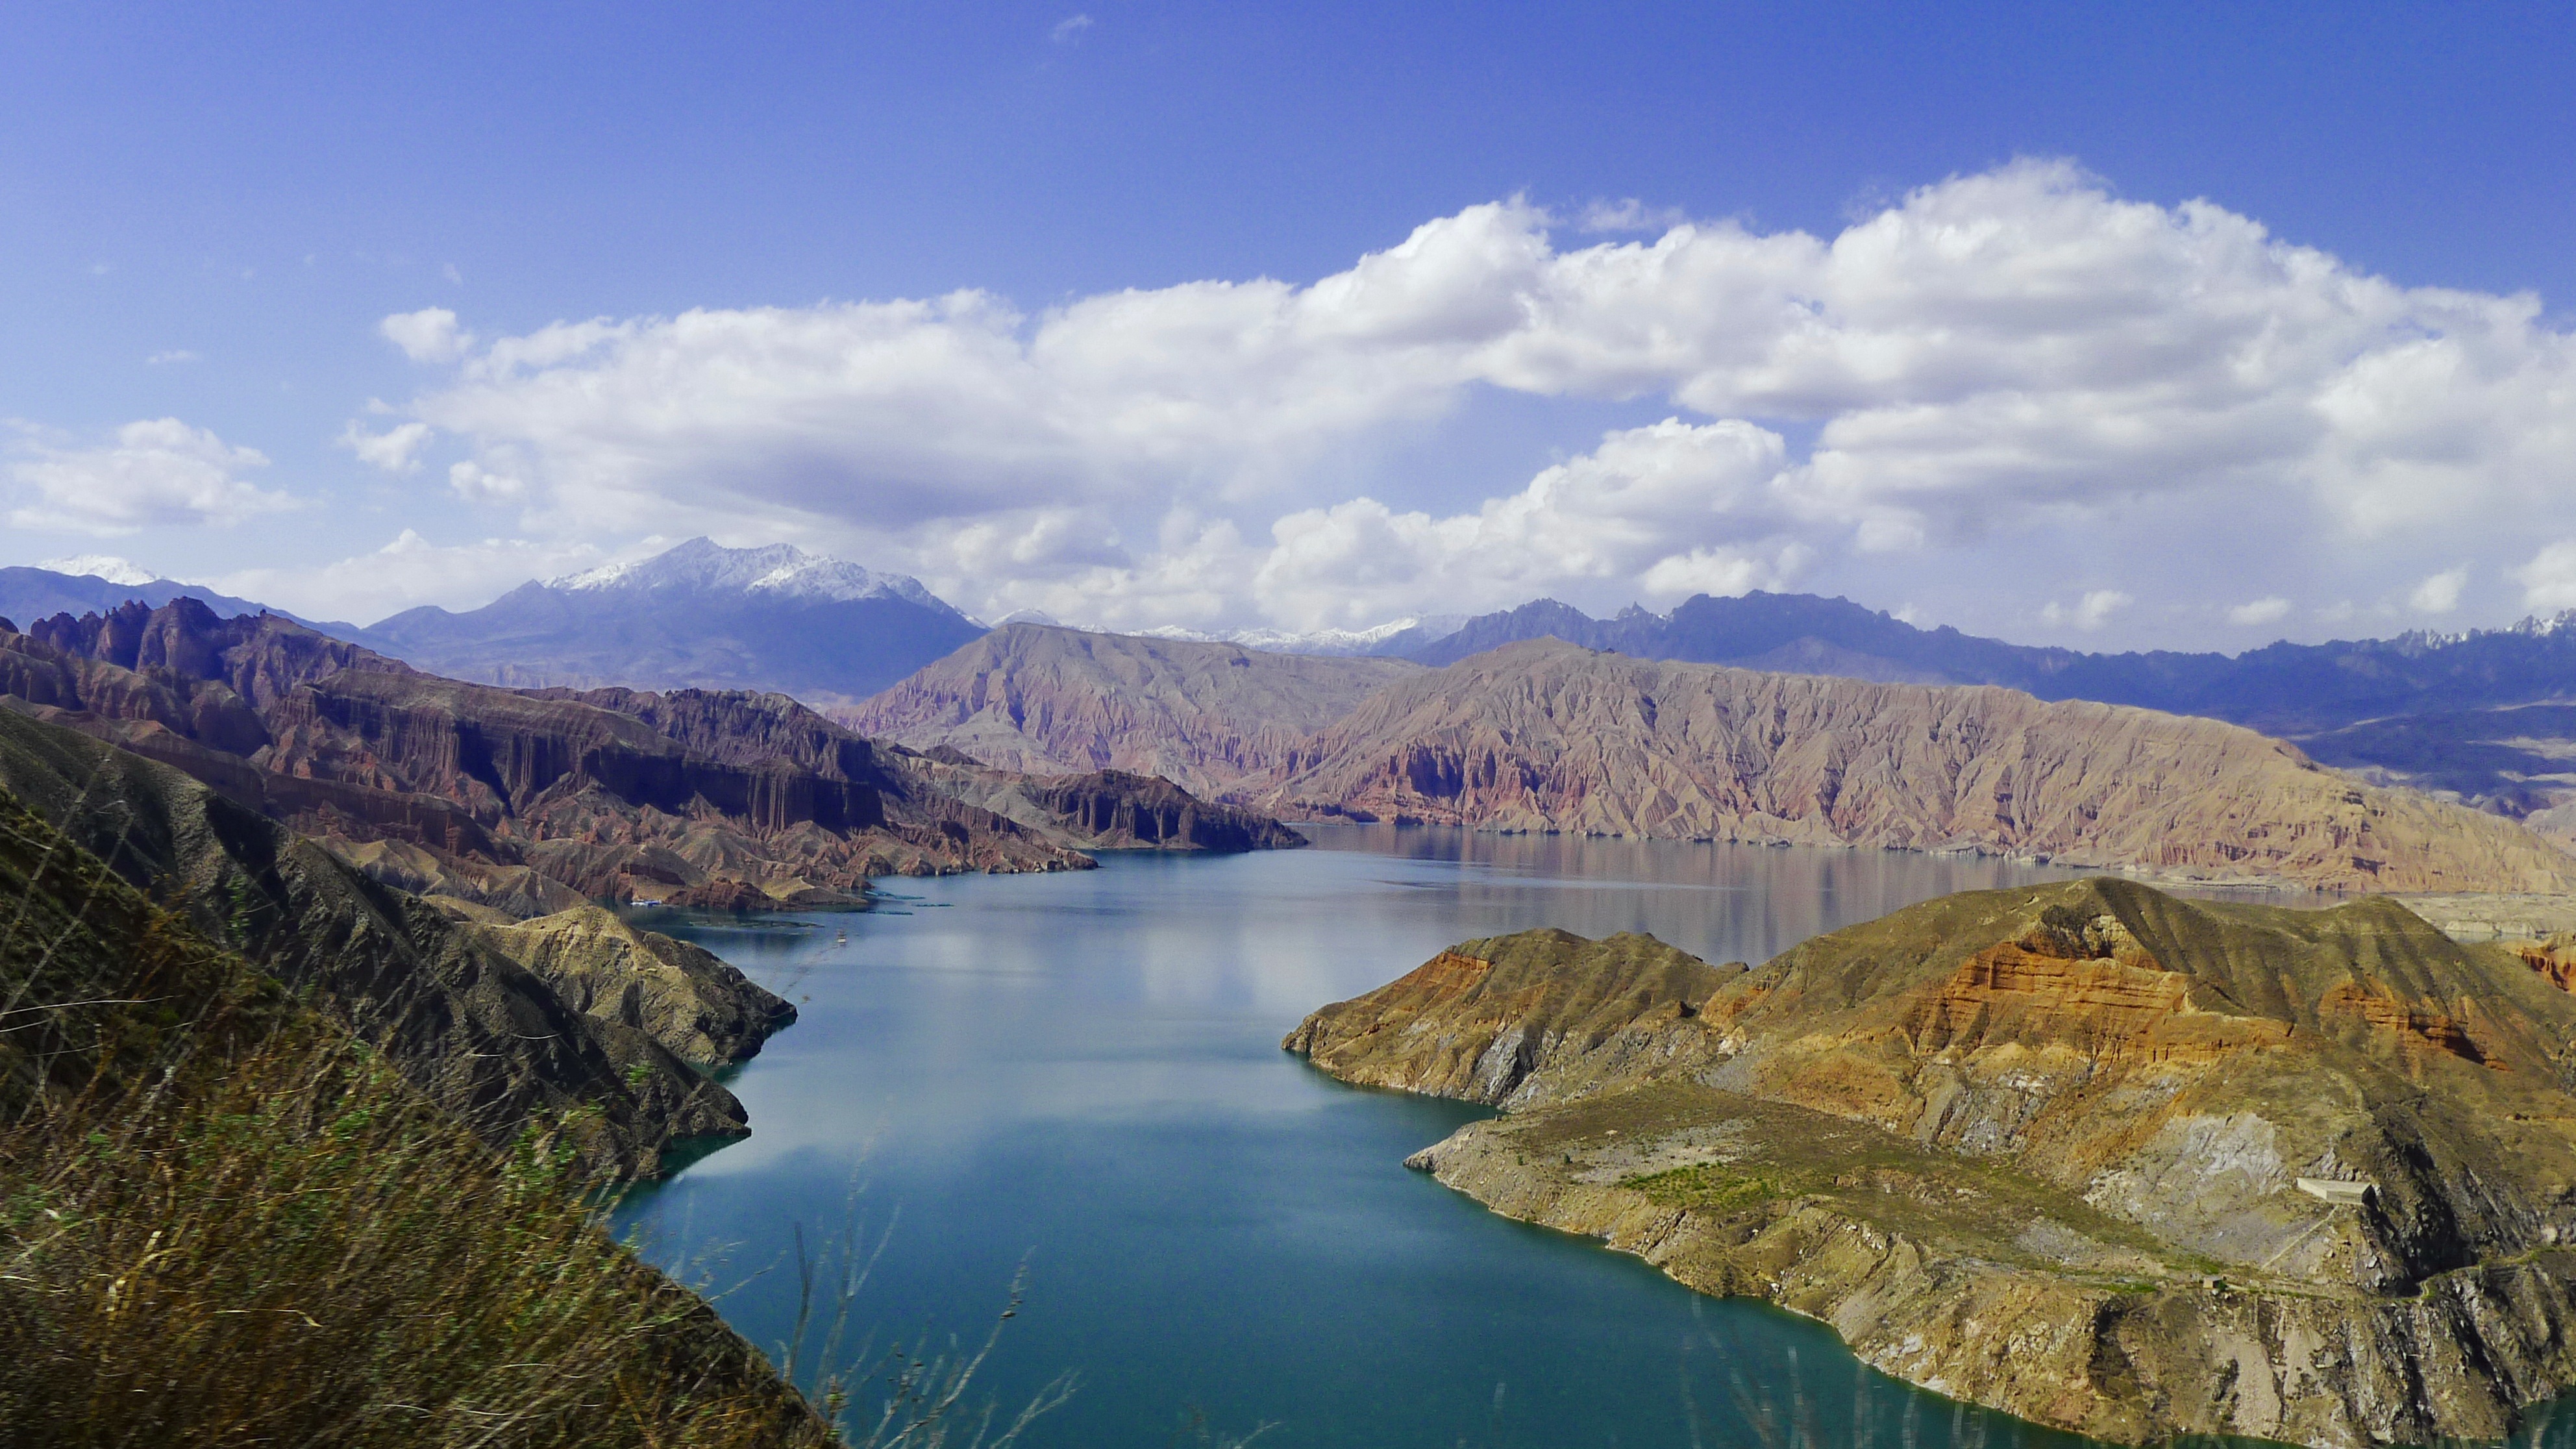
landscape, nature, wilderness, mountain, cloud, lake, valley, mountain range, reflection, reservoir, national park, ridge, body of water, plateau, fell, loch, crater lake, landform, tarn, qinghai province, geographical feature, mountainous landforms